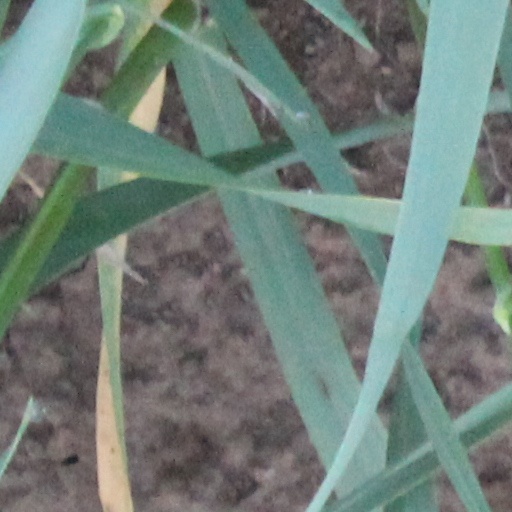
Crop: wheat